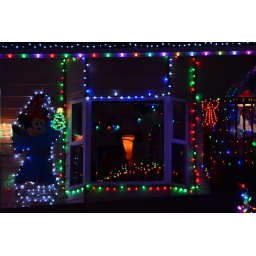
This house had the Christmas Story sexy leg lamp in the window. It really completes the display!